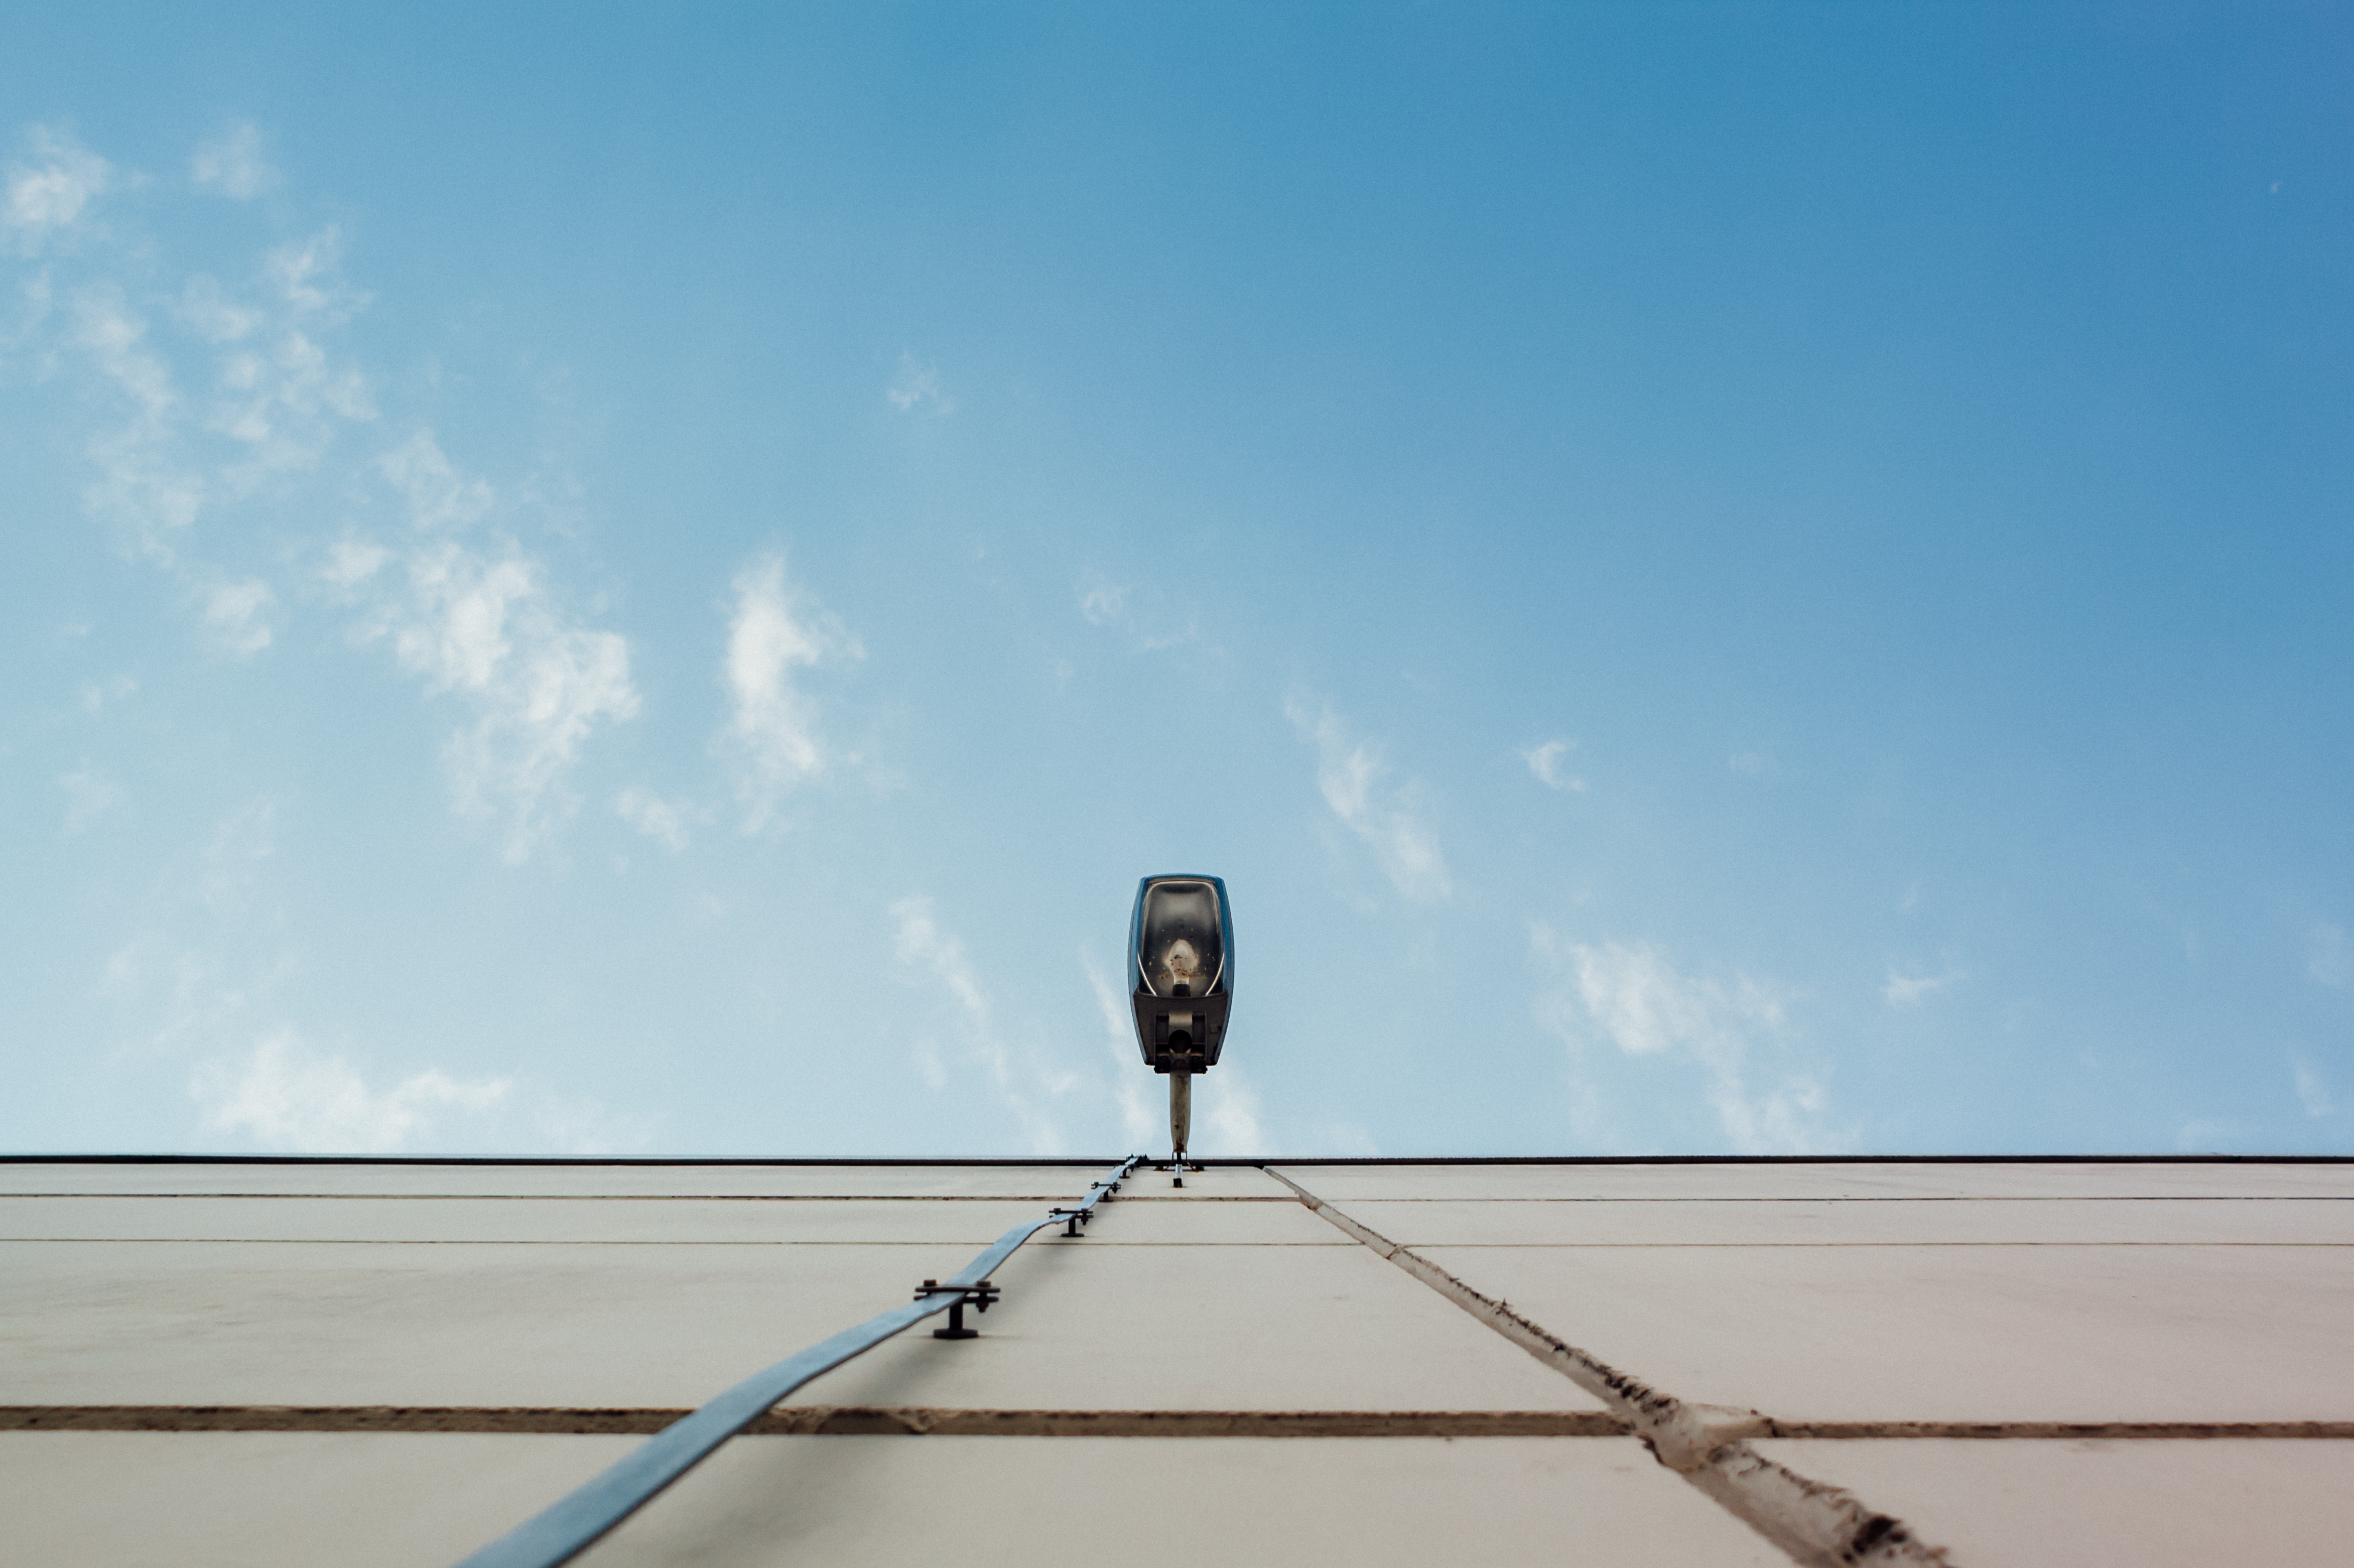
light, cloud, sky, wind, building, vehicle, mast, blue, lamp, lighting, shape, atmosphere of earth